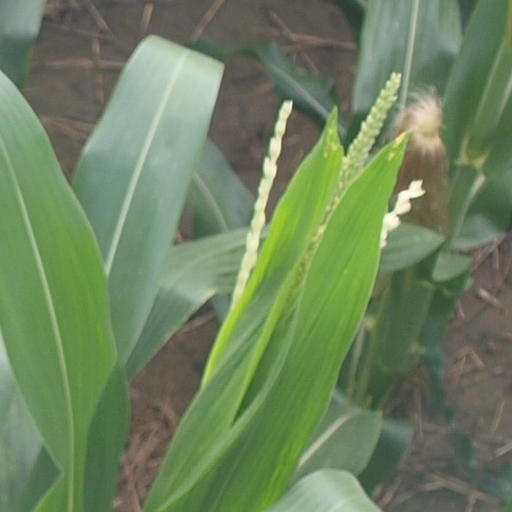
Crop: maize; corn